2010 Tennessee Titans season

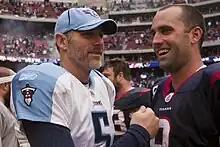
Kerry Collins and Matt Schaub.

In an attempt to break a three-game losing streak the Titans flew to Reliant Stadium for an AFC South rivalry match against the Texans. The Titans trailed throughout the game as QB Matt Schaub got a 1-yard TD pass to TE Joel Dreessen, followed by his 2-yard TD pass to WR Andre Johnson. The lead was increased when kicker Neil Rackers hit a 35 and a 33-yard field goal.